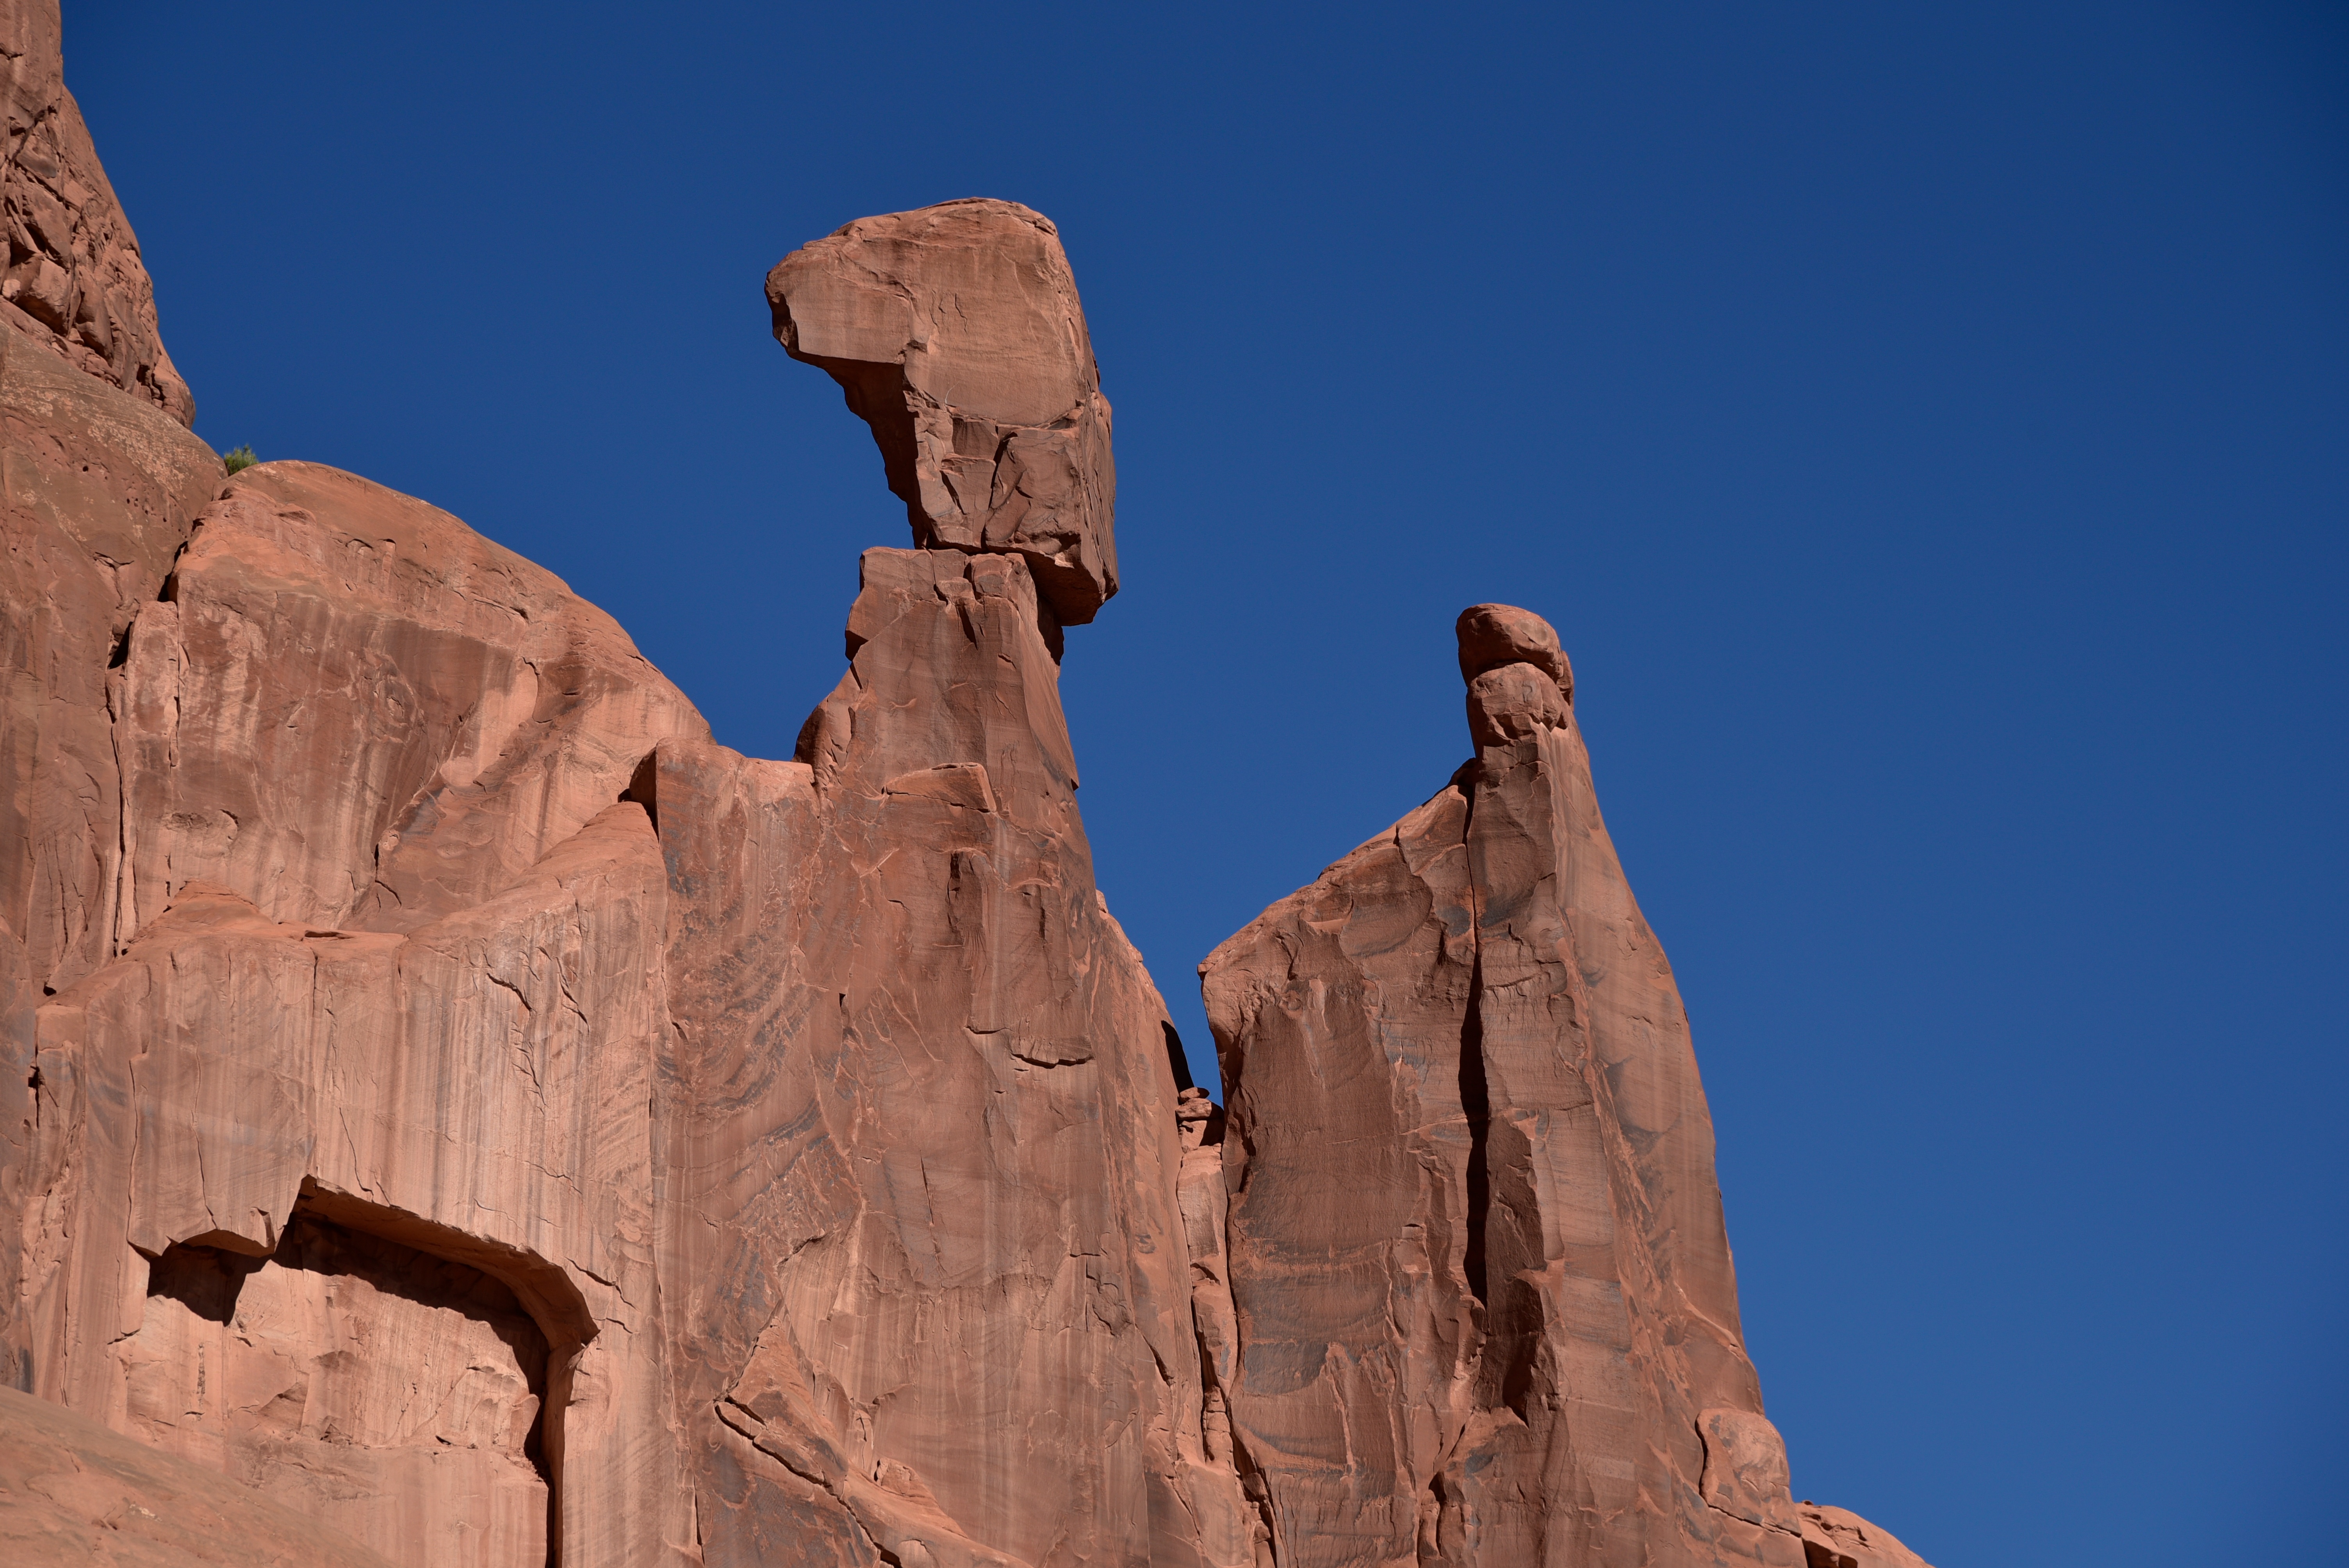
rock, architecture, adventure, formation, arch, landmark, blue, canyon, terrain, material, geology, temple, monolith, ancient history